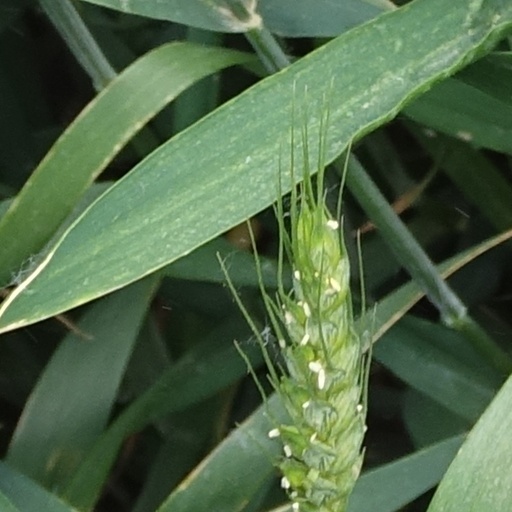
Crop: wheat